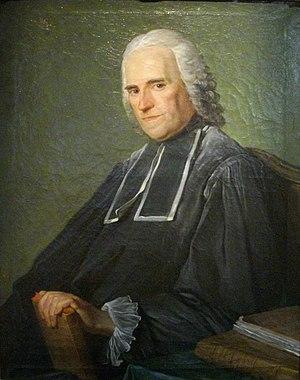
Musée des beaux-arts d'Orléans (Loiret, France)
Robert-Joseph Pothier, né le 9 janvier 1699 et mort le 2 mars 1772 à Orléans, est un jurisconsulte français.